Dubai International Motor Show

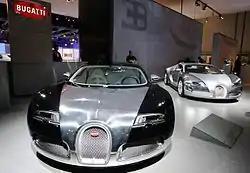
A pair of Bugatti Veyrons at the 2009 Dubai Motor Show.

The Dubai International Motor Show (The Middle East International Motor Show) is a biennial auto show held in the Emirate of Dubai, in the United Arab Emirates. It attracts many major car manufactures, tuning companies and other related firms, including major super car manufacturers, such as Porsche and Mercedes-Benz.